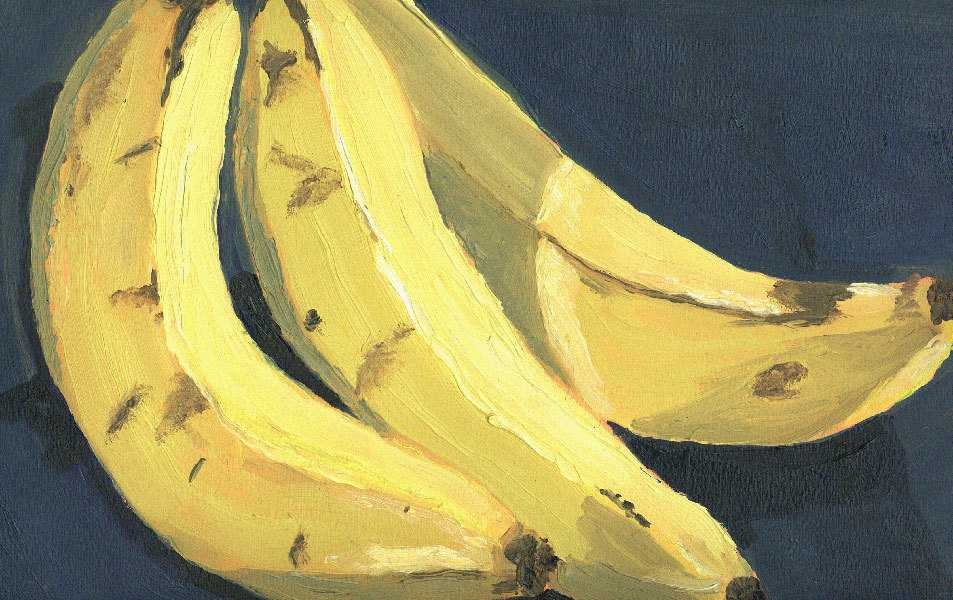
Label: Banana